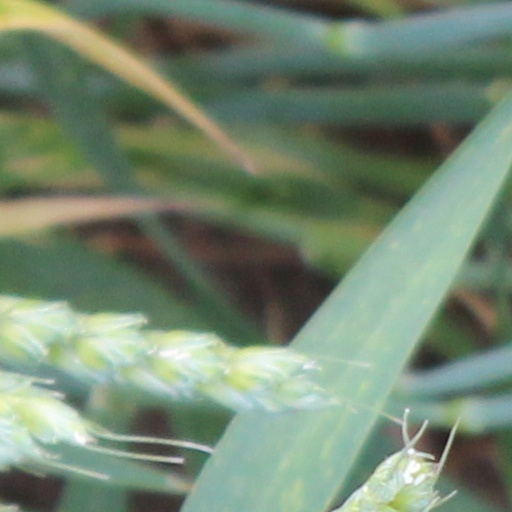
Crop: wheat